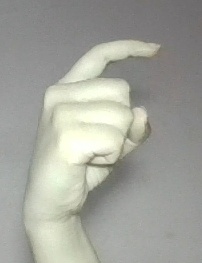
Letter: ra